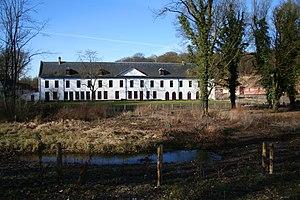
Auderghem (Belgique), côté sud-est du prieuré de l'ancienne abbaye du Rouge-Cloître.
Cet article recense le patrimoine immobilier protégé à Auderghem. Le patrimoine immobilier protégé fait partie du patrimoine culturel en Belgique.
L'abbaye du Rouge-Cloître porte le nom canonique abbaye Saint-Paul en Soignes. Ce fut d'abord un ermitage construit en 1366. Le prieuré fut édifié en 1374, sur un terrain concédé par la duchesse Jeanne de Brabant. Il fut affilié la même année à l’ordre des chanoines réguliers de saint Augustin par le prieuré de Groenendael.
La liste des monastères en Belgique a pour but de recenser, sur le territoire de la Belgique, tous les monastères, c'est-à-dire ceux qui correspondent à des chartreuses, des abbayes ou des prieurés, mais aussi ceux qui le sont au sens strict. Il est précisé à chaque fois :